Mary Cholmondeley (heiress)

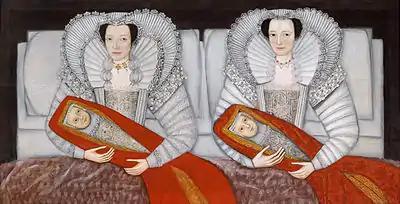
The women pictured in "The Cholmondeley Ladies", painted , are said to be Mary's daughters or nieces.

Cholmondeley came to notice following the legal disputes over Holford Manor and the estates of her father, Christopher Holford, who died on 27 January 1581. His half-brother, George Holford of Newborough, was the next male-heir of the Holfords, but the recently married Mary challenged his legal claim to the land. The lawsuit between them went on for forty years.